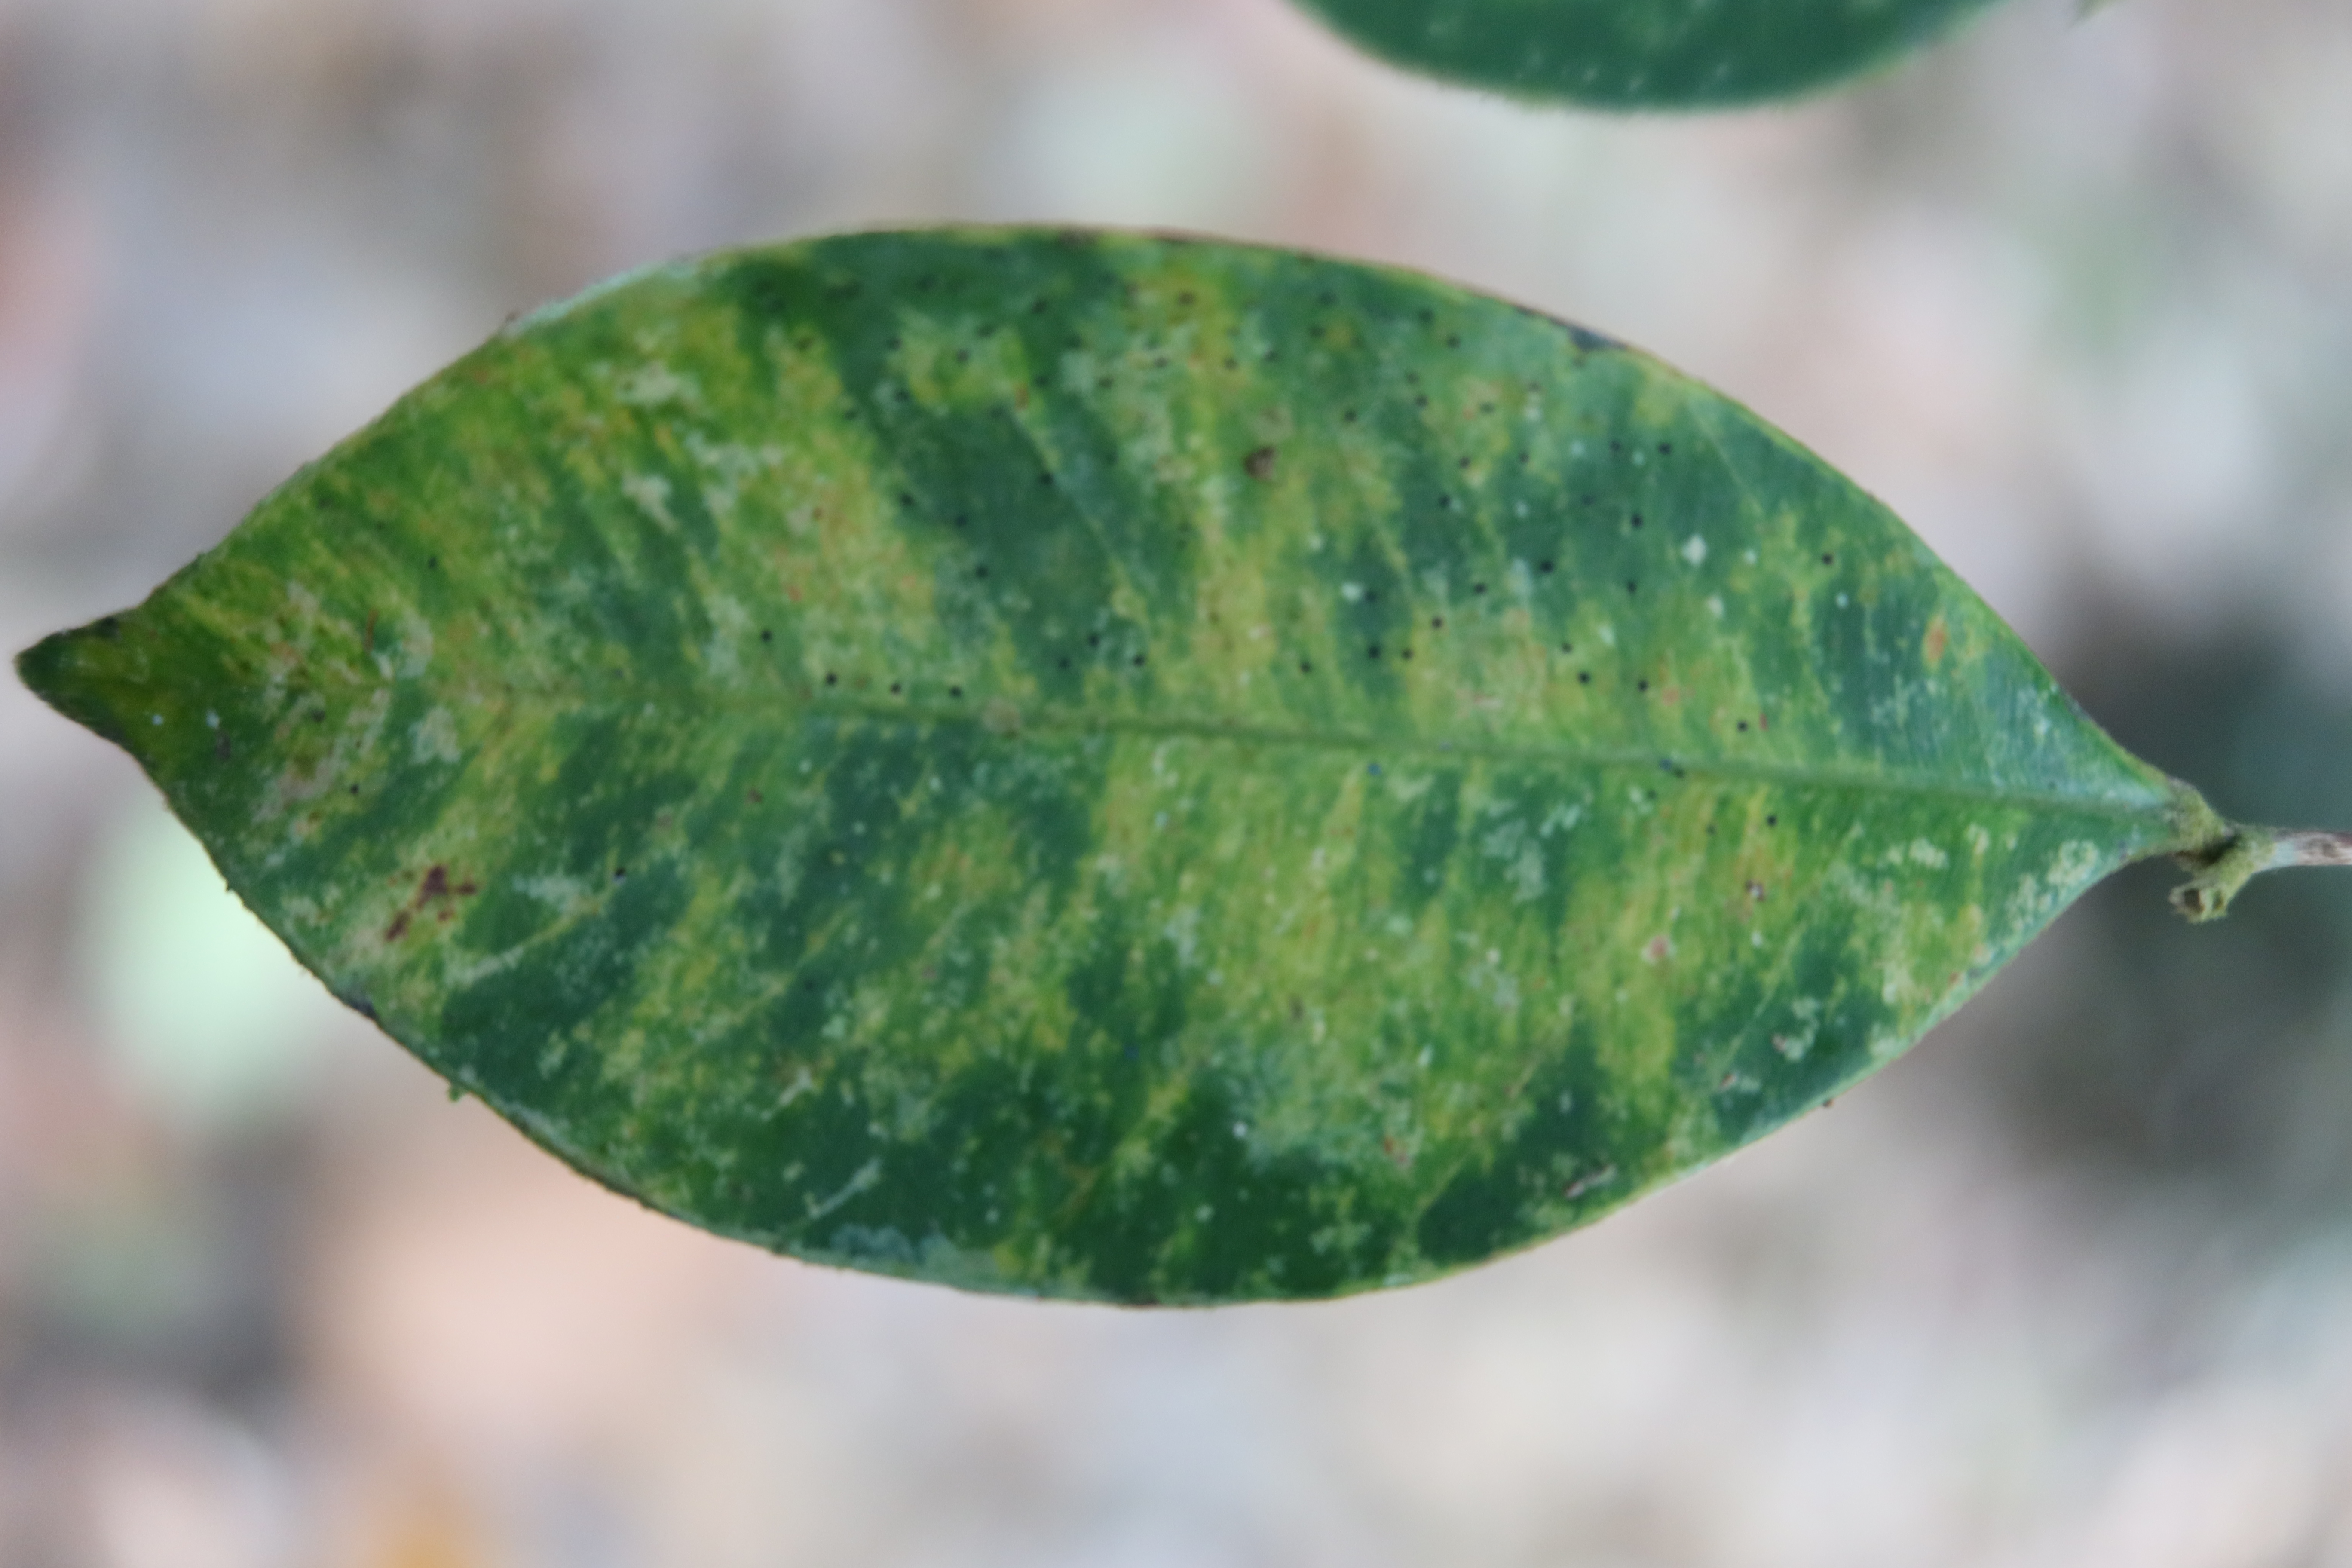
Label: Black spots